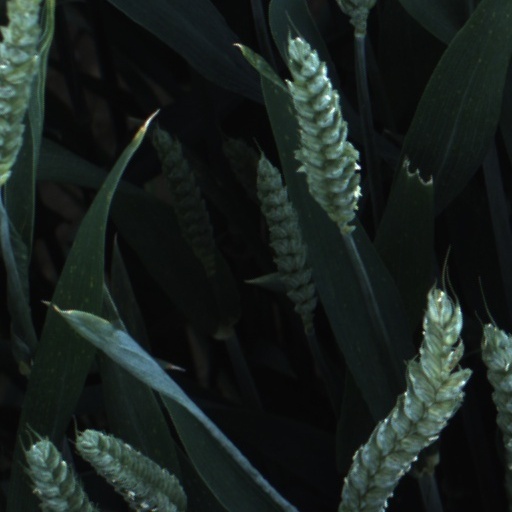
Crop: wheat